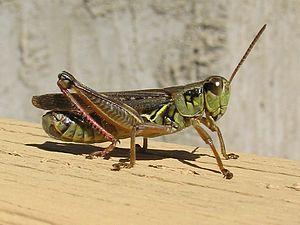
Criquet à pattes rouges (Melanoplus femurrubrum) d'Amérique du Nord où il vit dans les mauvaises herbes des prairies et des bords de route